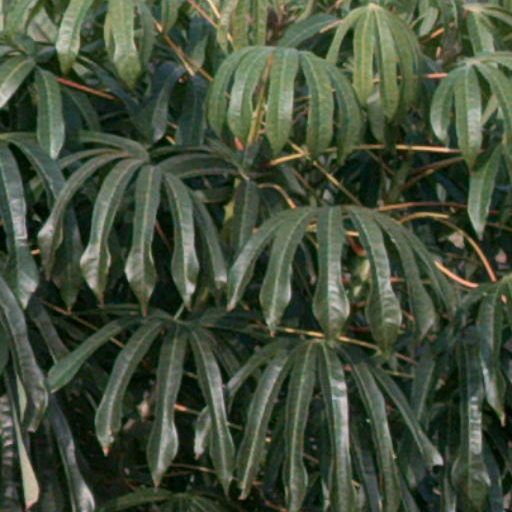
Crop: cassava